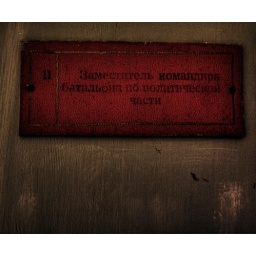
Russian sign on a door at the abandoned Krampnitz Army Base near Potsdam, Germany.